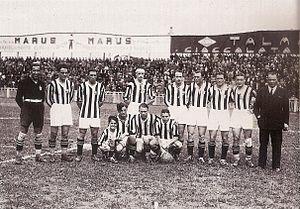
La saison 1931-1932 du Championnat d'Italie de football est la trente-deuxième édition du championnat italien de première division.